Frankfurt National Assembly

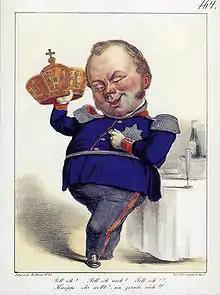
Caricature of Frederick William IV's rejection of the imperial crown; lithograph after a drawing by Isidor Popper.

With history, politics, and ethnicity in conflict, defining the meaning of "Germany" was proving a major obstacle for the National Assembly. The biggest problem was that the two most powerful states, Prussia and especially Austria, had large possessions with non-German populations outside the boundaries of the Confederation. Incorporating such areas into a German nation-state not only raised questions regarding the national identity of the inhabitants, but also challenged the relationship between the two states within Germany. At the same time, Denmark and the Netherlands administered sovereign territories within the Confederation, further entangling the question of "Germany" in the affairs of foreign powers.